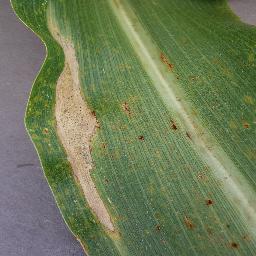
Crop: corn
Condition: (maize)_northern_blight